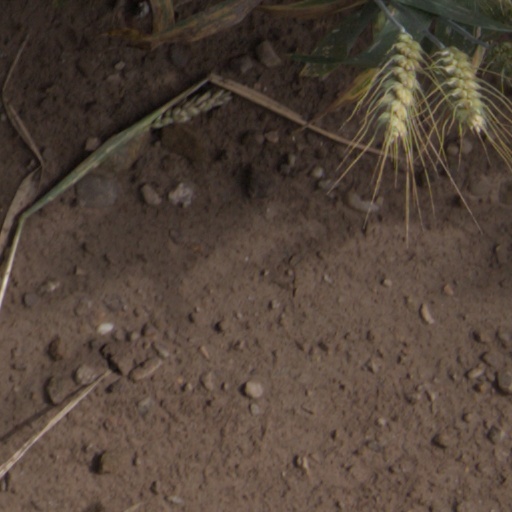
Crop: wheat